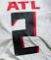
Number: 2